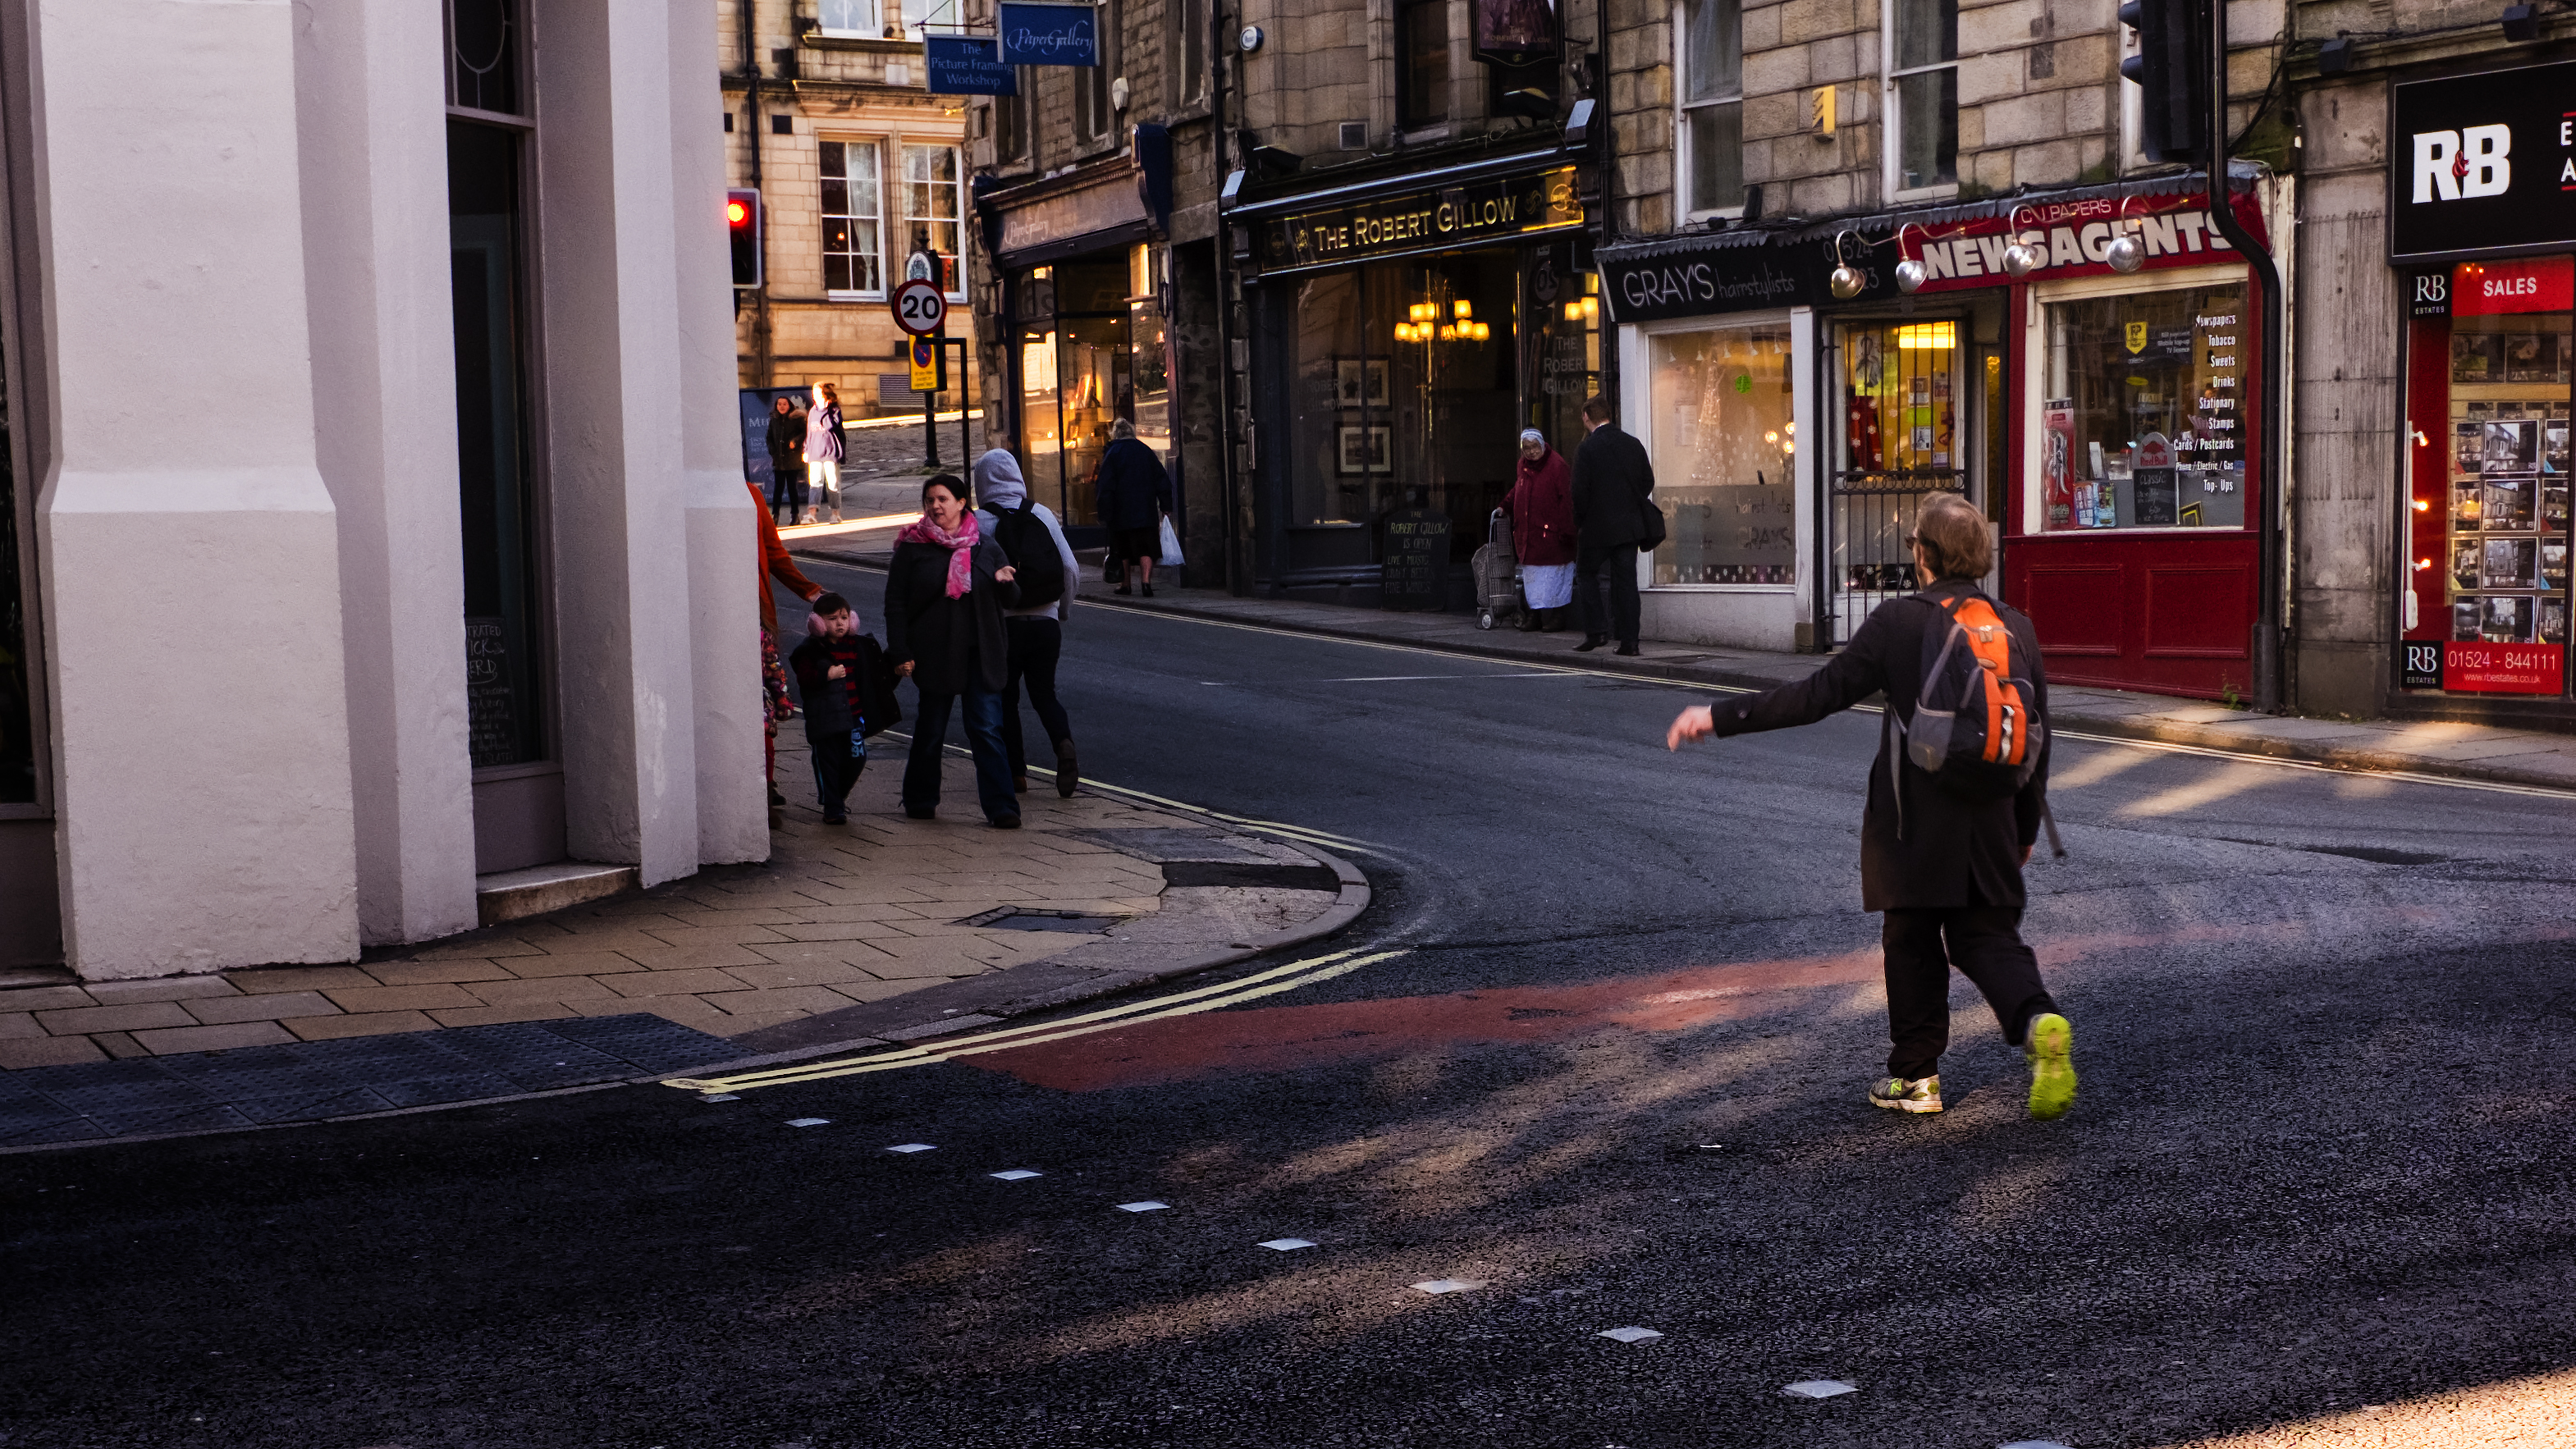
pedestrian, road, street, night, city, travel, transport, evening, vehicle, color, lane, public transport, infrastructure, urban area